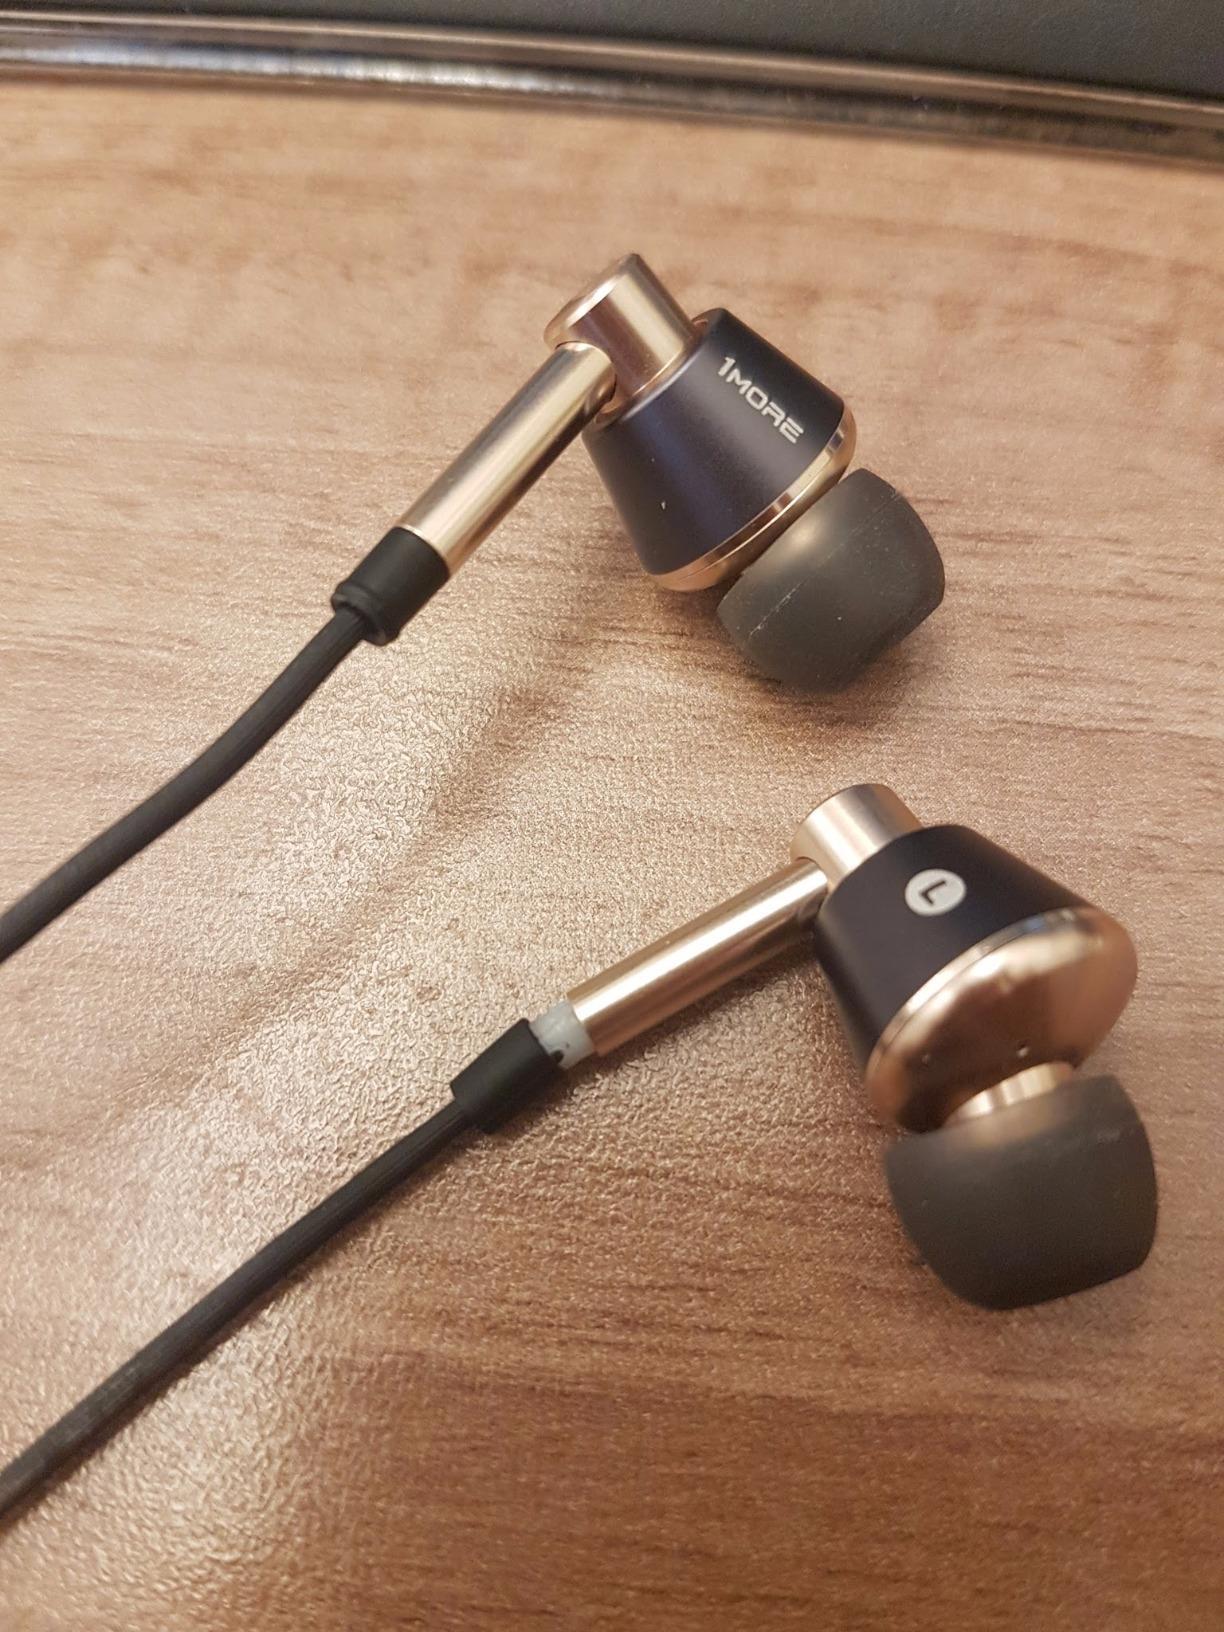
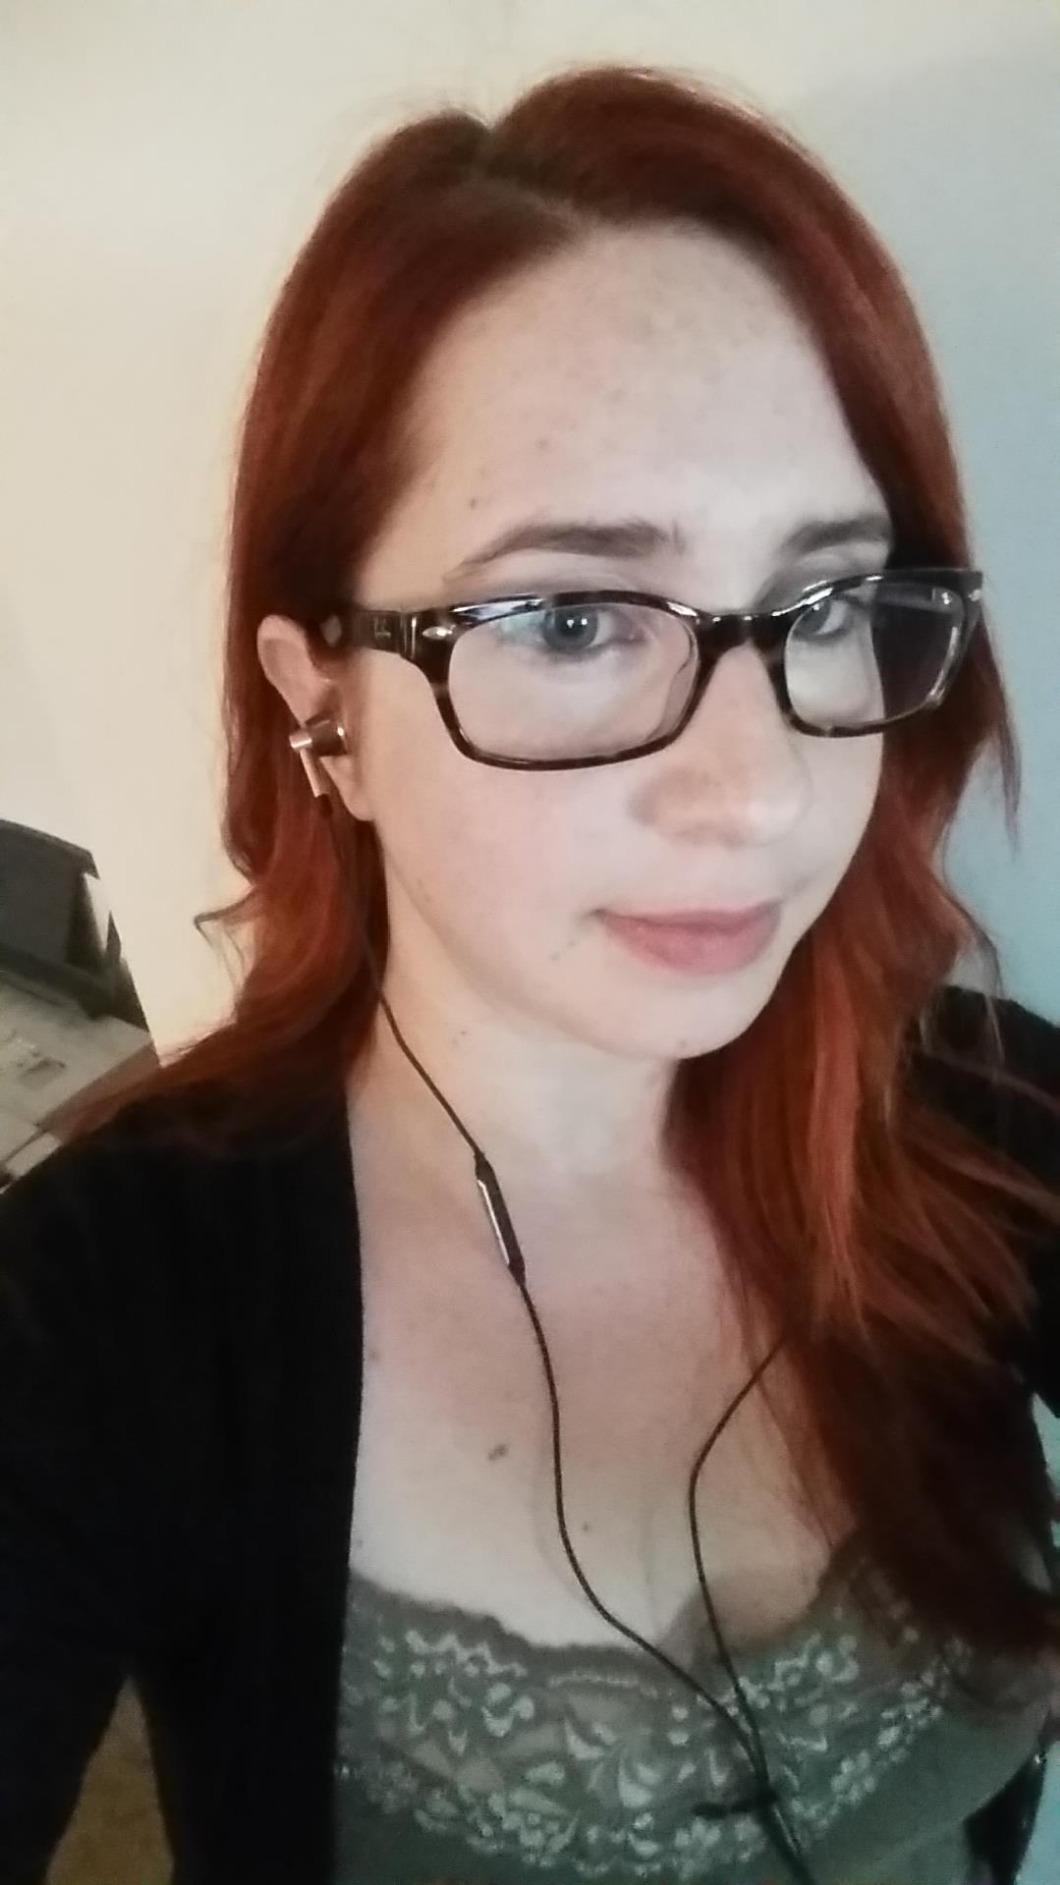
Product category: headphones
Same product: yes